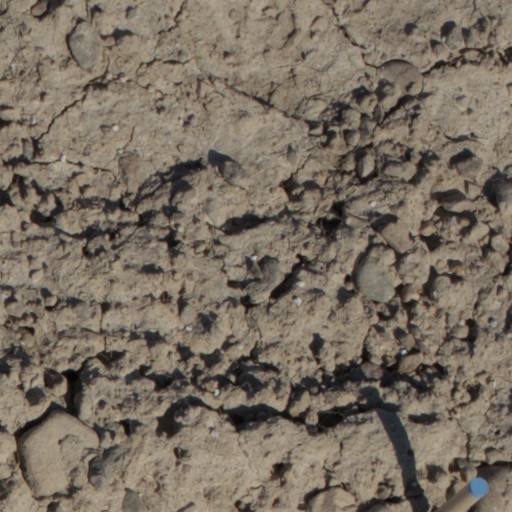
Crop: wheat